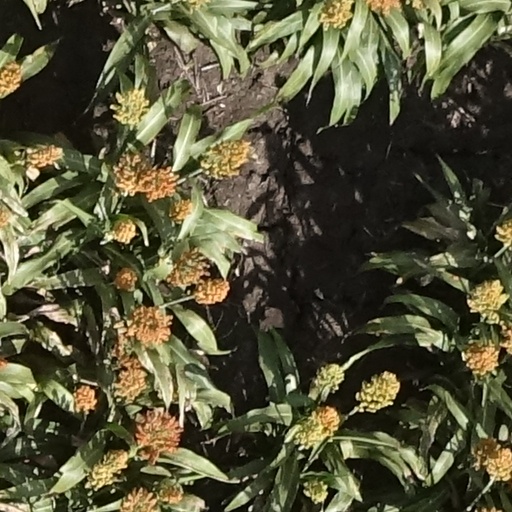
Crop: sorghum